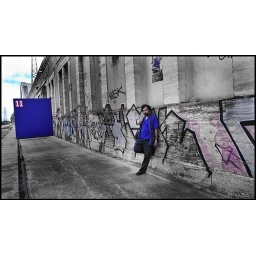
A blue shirt in Arles